Fabio Cannavaro

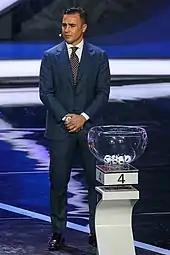
Cannavaro in Moscow in December 2017 at the draw for the 2018 World Cup

Cannavaro was sponsored by sportswear company Nike and appeared in Nike commercials. In a Nike advertising campaign in the run-up to the 2002 World Cup in Korea and Japan, Cannavaro starred in a "Secret Tournament" commercial (branded "Scopion KO") directed by Terry Gilliam, appearing alongside football players such as Thierry Henry, Ronaldo, Francesco Totti, Ronaldinho, Luís Figo and Hidetoshi Nakata, with former player Eric Cantona the tournament "referee". A 2010 Nike commercial, Write the Future directed by Alejandro González Iñárritu, begins with Cannavaro making an impressive goal-line clearance from a Didier Drogba shot, before it cuts away to him being guest of honour on a Mediaset-style Italian variety programme, where dancers wearing sequined variations of his #6 shirt re-enact the clearance while suspended on wires.